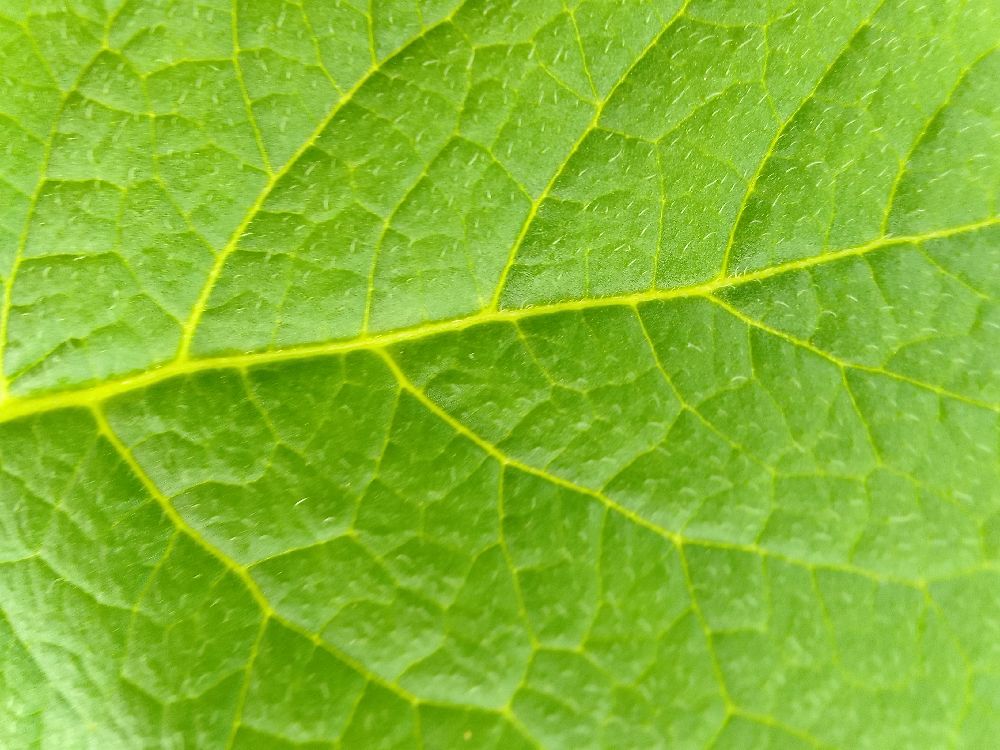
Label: Healthy